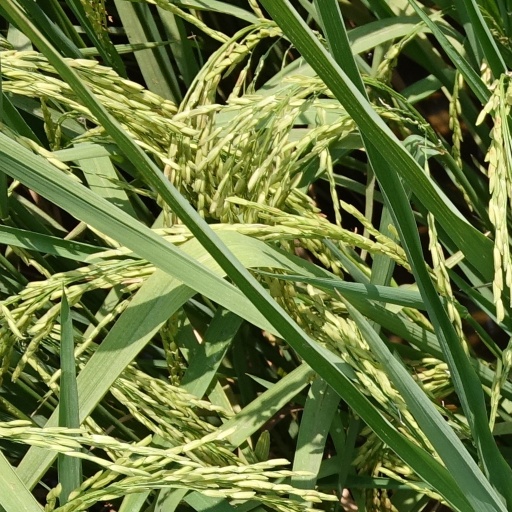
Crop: rice